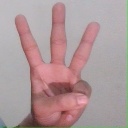
अक्षर: व